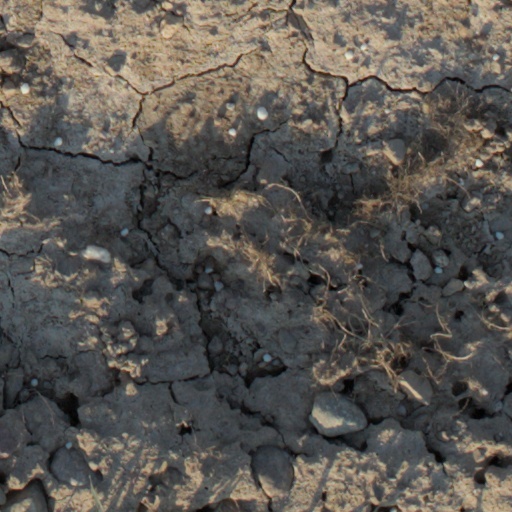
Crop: wheat